Ultimate Fantastic Four

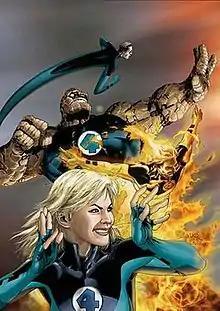
Cover to "Ultimate Fantastic Four" #39 Art by Salvador Larroca

Ultimate Fantastic Four is a superhero comic book series published by Marvel Comics. The series is a modernized re-imagining of Marvel's long-running "Fantastic Four" comic book franchise as part of the Ultimate Marvel imprint. The Ultimate Fantastic Four team exists alongside other revamped Marvel characters in Ultimate Marvel titles including Ultimate Spider-Man, Ultimate X-Men, and The Ultimates.